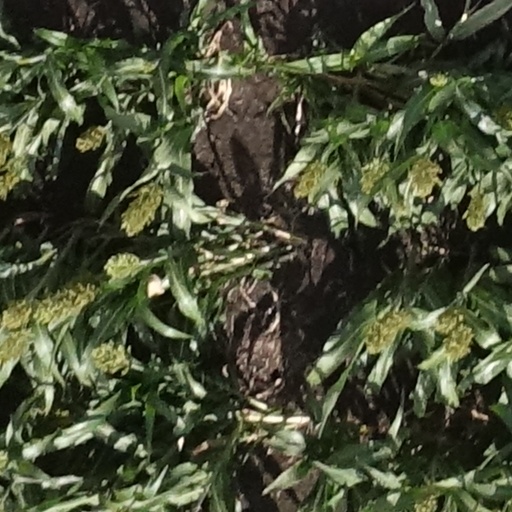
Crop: sorghum